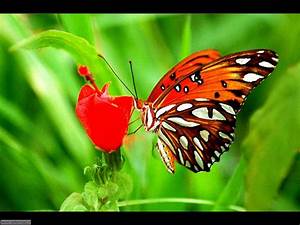
Label: butterfly